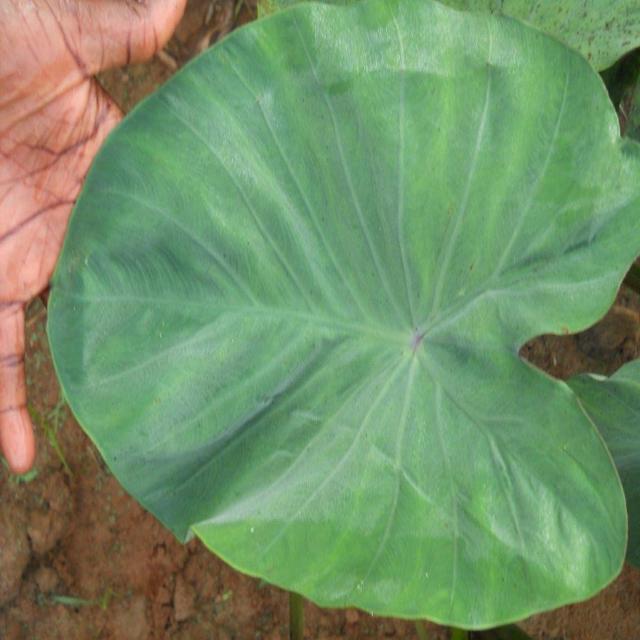
Label: Healthy